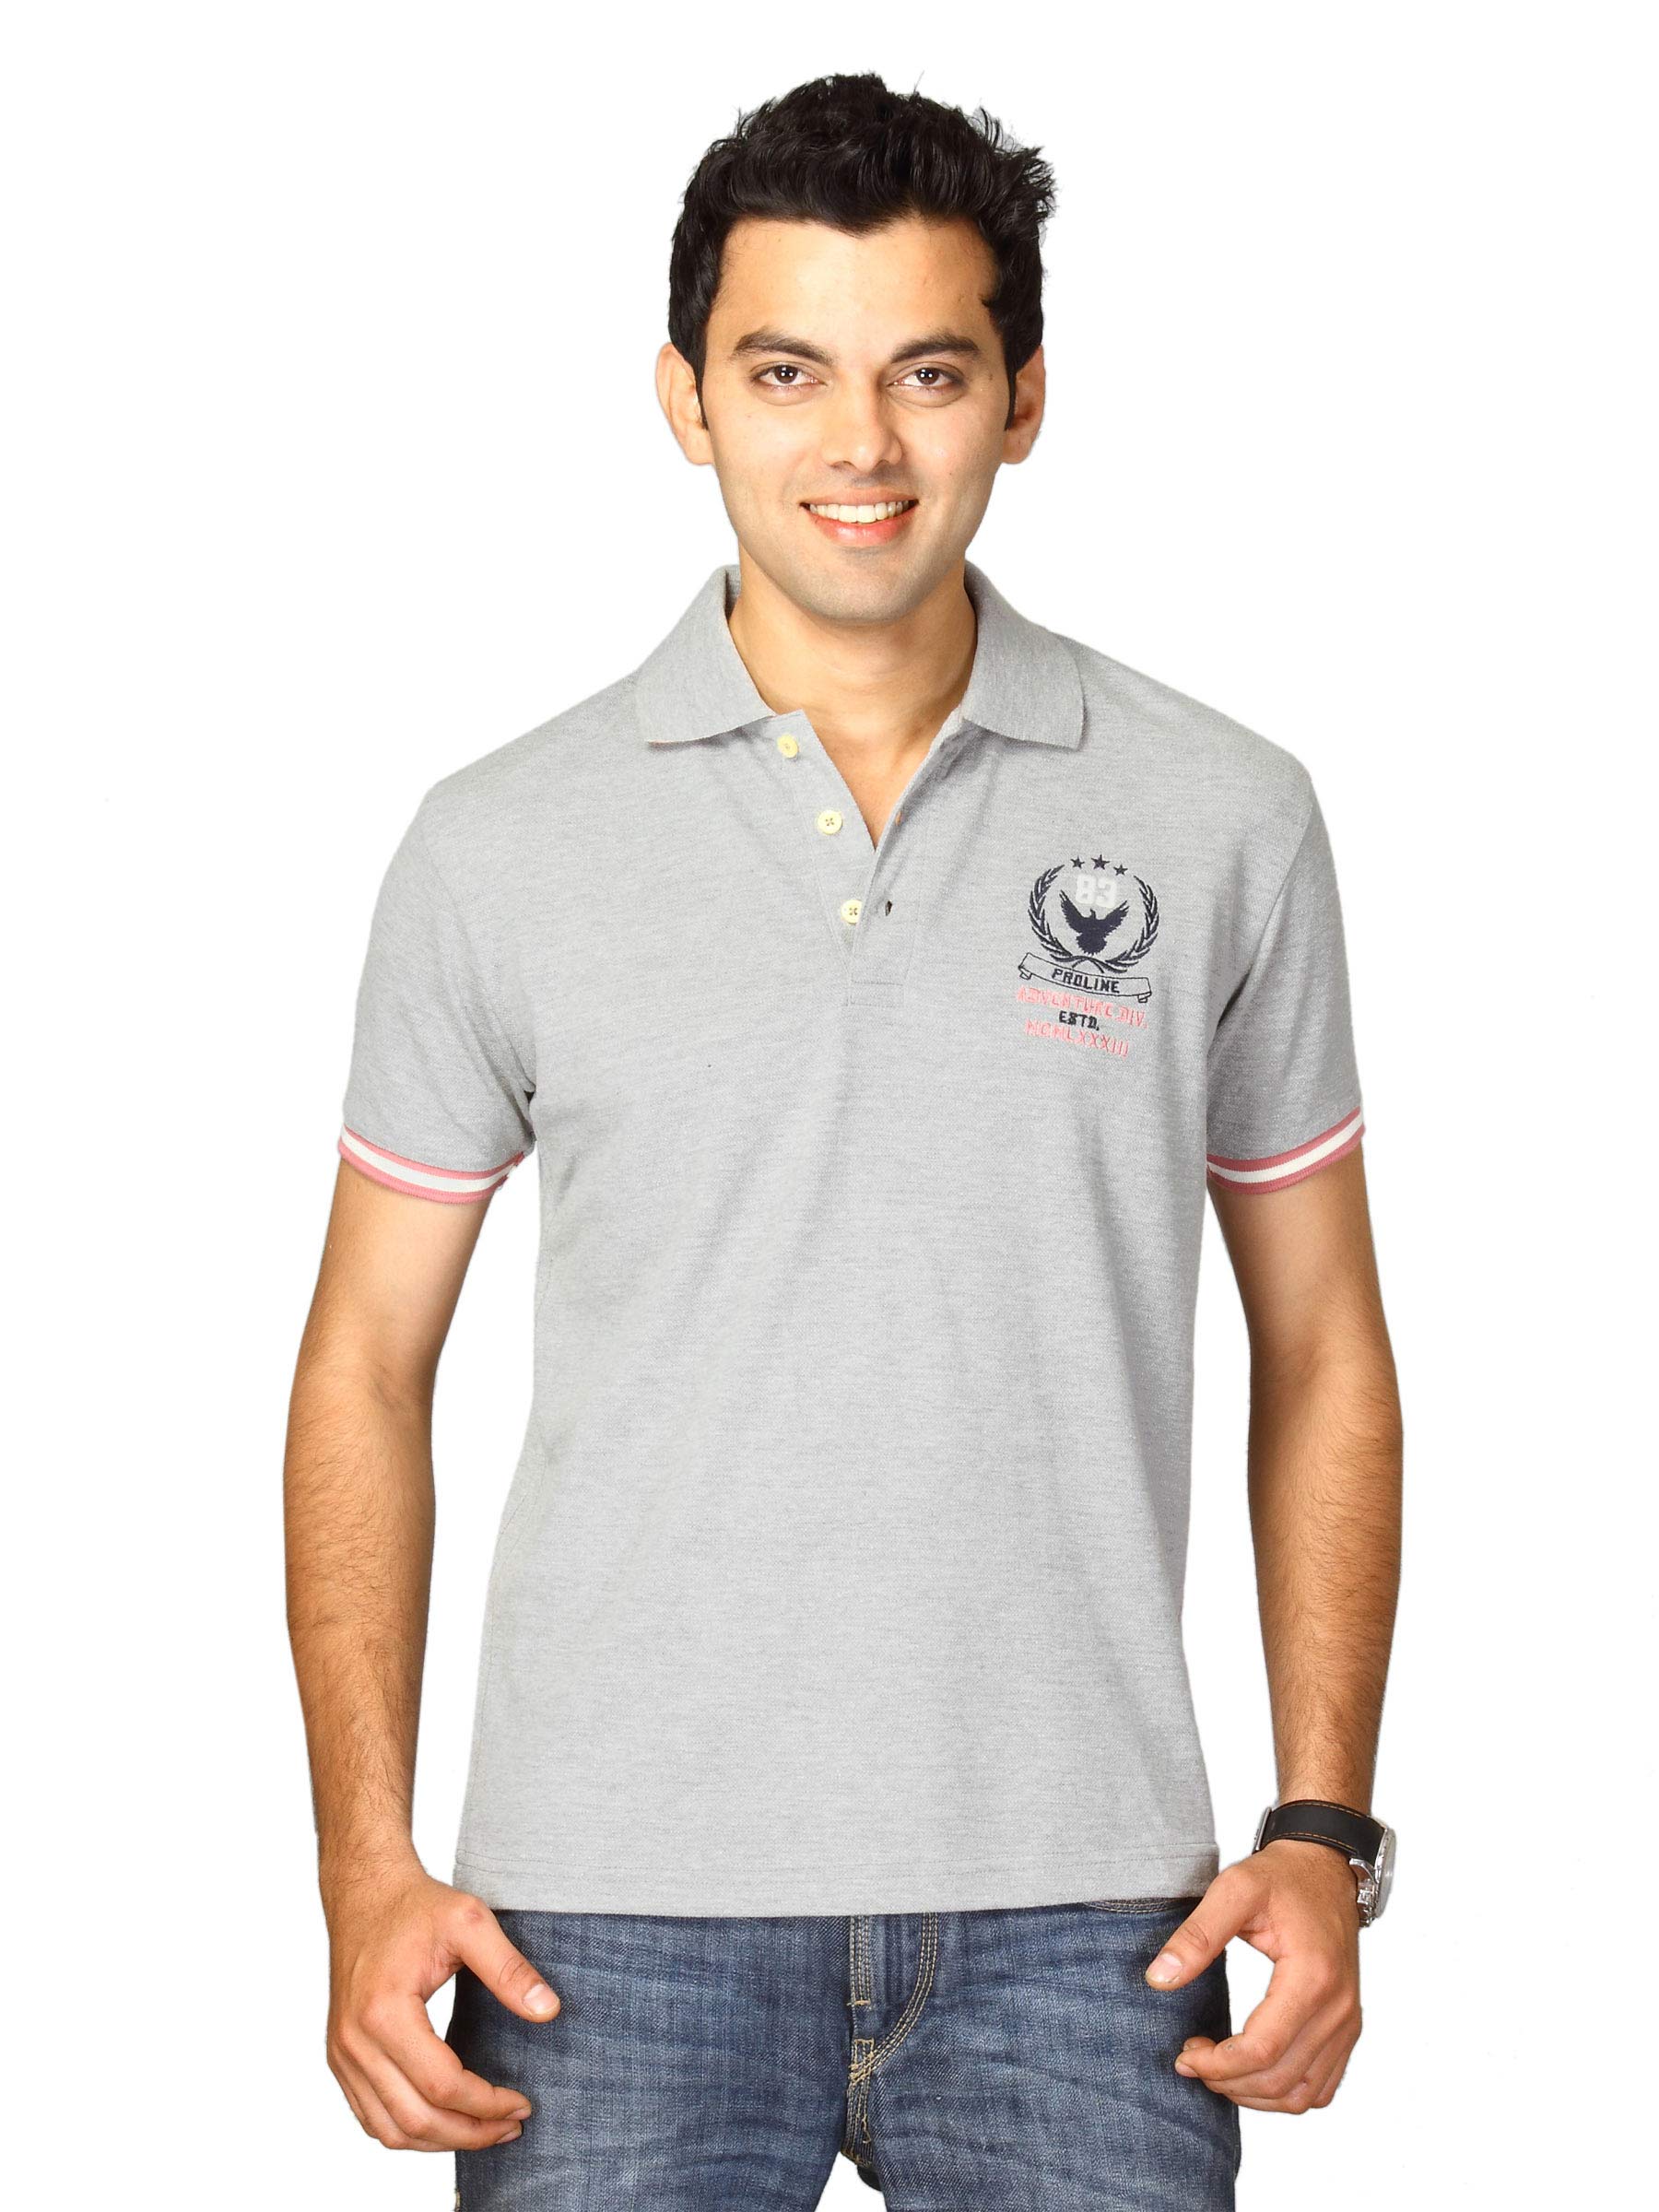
Proline Men Grey Polo T-shirt
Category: Apparel / Topwear / Tshirts
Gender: Men
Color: Grey
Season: Fall 2011
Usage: Casual